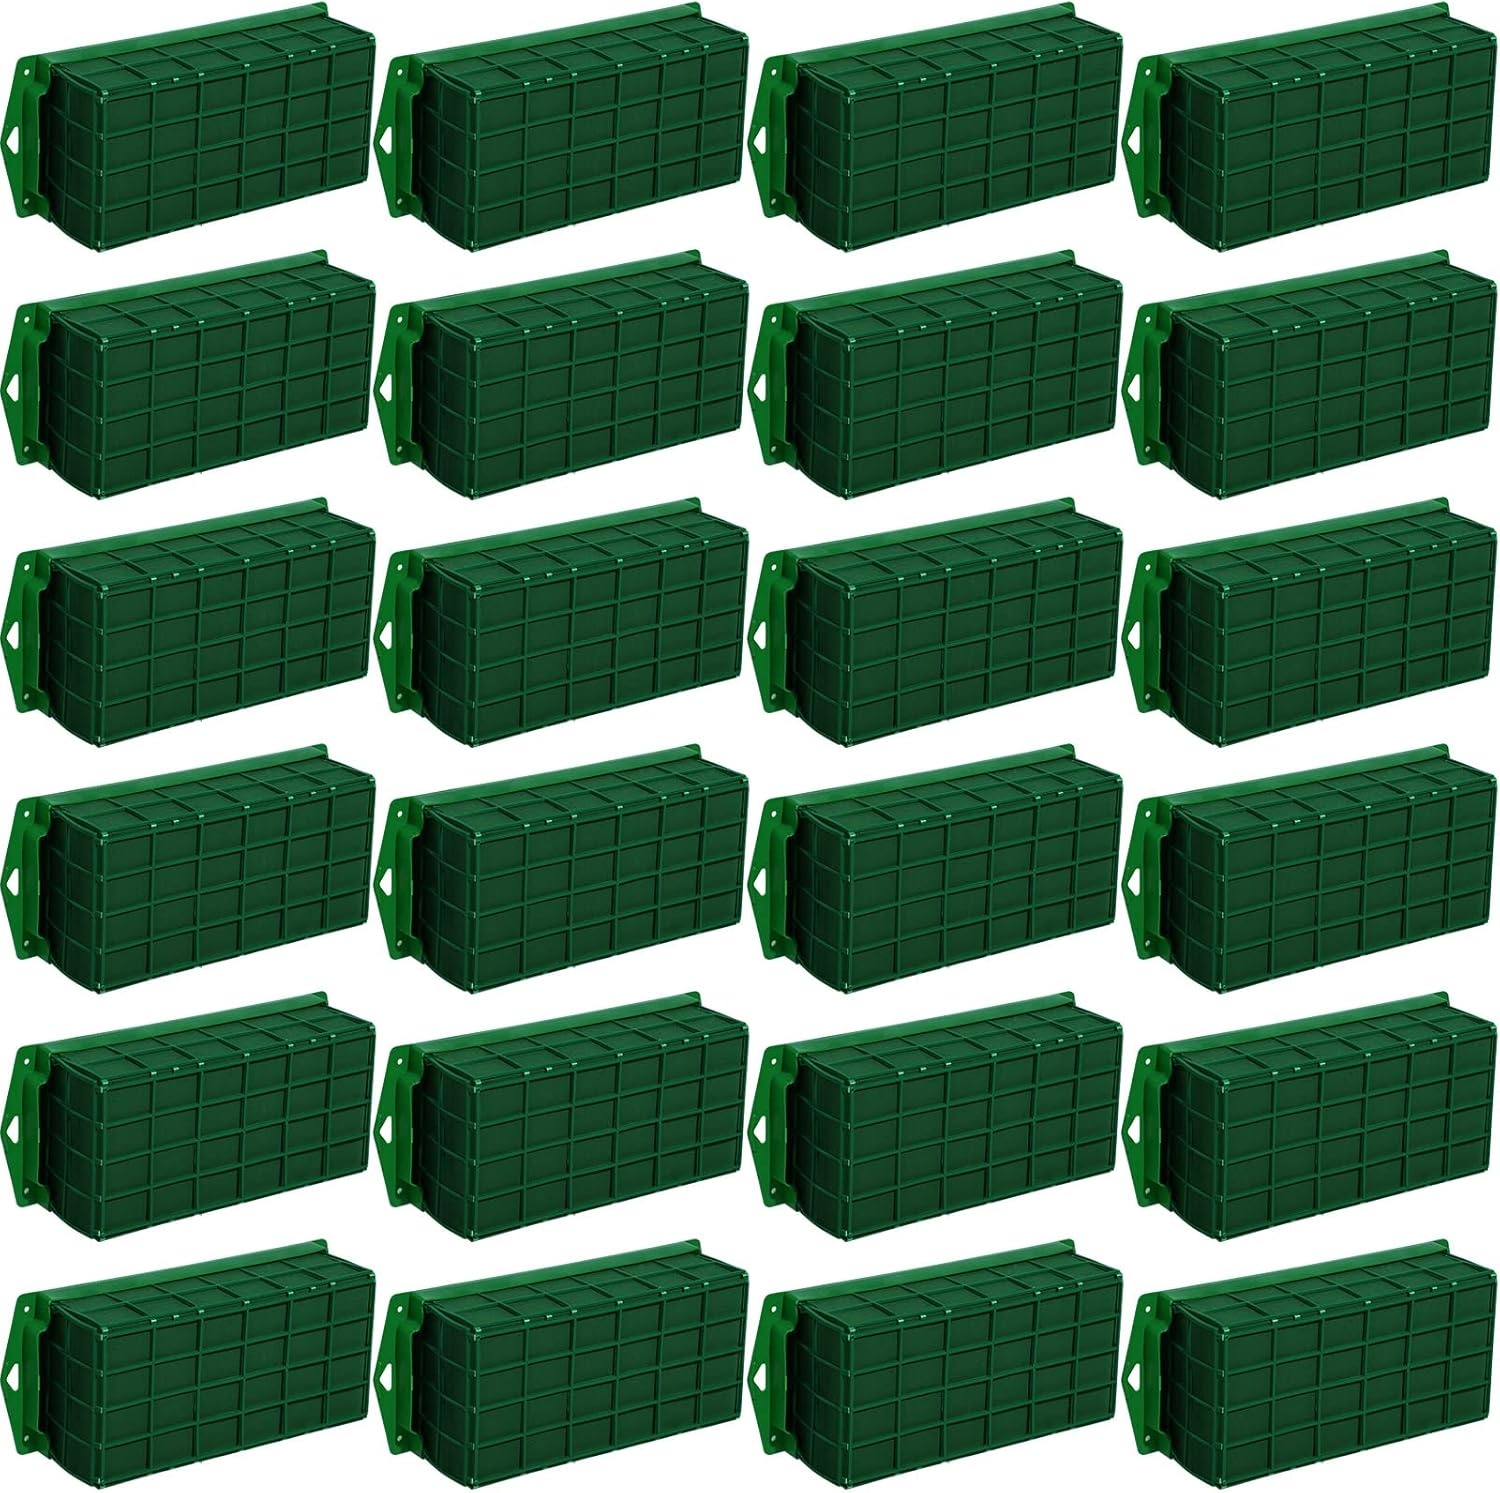
Boao 2 Pieces Floral Foam Cage Holder with Floral Foam for Fresh Flowers Cage Bowl for Table Centerpiece Flower Arrangement, Rectangle, 11.8 x 4.7 x 3.1 Inch
Brand: Boao
About this item Cage size: this floral foam cage is approx. 30 x 12 x 8 cm/ 11.8 x 4.7 x 3.1 inches, and you will 2 packs square floral foam Stay firmly: this clay has 2 holes at the top and bottom for hanging on the wall, door and wedding decoration, or you can hold it in your hand or just put it on the table Practical design: the floral foam is replaceable, lightweight and the green cage provides outstanding support, unique and utility design provides versatilities How to use: just soak the basket in water and arrange and insert flowers or other decorations Application: you can use it for weddings, Halloween, Christmas, anniversaries, etc.
Category: Arts & Entertainment > Hobbies & Creative Arts > Arts & Crafts > Art & Crafting Materials > Craft Shapes & Bases > Wreath & Floral Frames